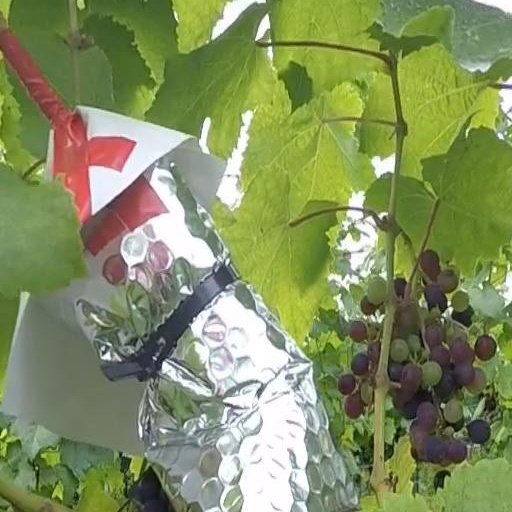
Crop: grape